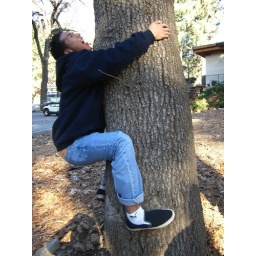
faith in the house (FITH): painfully stuck on a tree